Domenico Gilardi

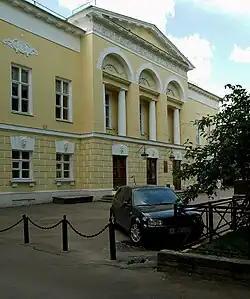
Gagarin House, 25 Povarskaya Street, Moscow

In 1817-1819 he completed his first independent job, the reconstruction of Matvei Kazakov’s University in Mokhovaya Street. Gilardi retained the basic floorplan, but considerably changed exterior styling. In 1818, he also received commissions to rebuild the Widows’ House (Вдовий Дом) and Catherine's Institute (Екатерининское училище). In a very short time, Gilardi concentrated the efforts to restore the four largest public buildings in the city, with the aid of Afanasy Grigoriev, a recently emancipated serf architect.